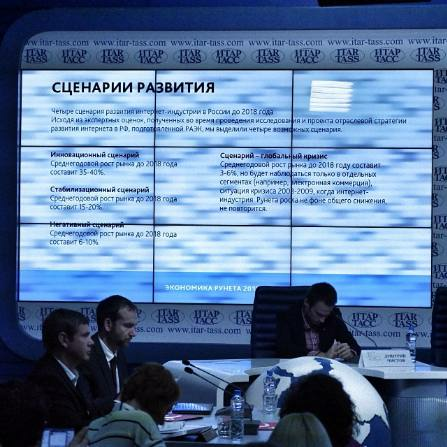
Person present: Yes